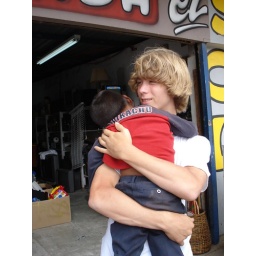
Kyle was holding the little boy while we were shopping in town for a stove for our family.